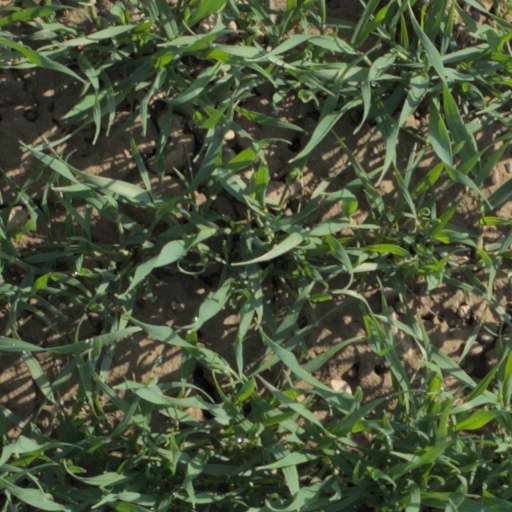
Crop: wheat